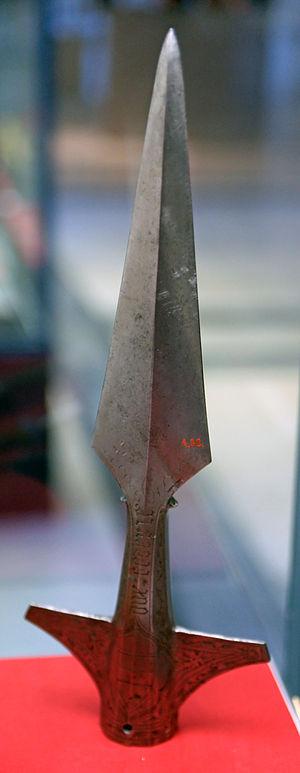
L'épieu, épieu de chasse, espié ou pieul à ferrer est un type de lance, munie d'une barre d'arrêt appelée croisette, essentiellement utilisée dans le domaine de la chasse au gros gibier comme le sanglier, le cerf ou l'ours. Elle peut être également utilisée dans le domaine militaire.